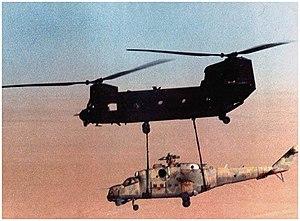
Le conflit tchado-libyen est un conflit entre le Tchad et la Libye pour le contrôle de la bande d'Aozou entre 1978 et 1987, avec un soutien important de la France au premier. Prolongement de la première guerre civile tchadienne qui oppose tout d'abord le pouvoir central tchadien et les différents mouvements de rébellion, puis le pouvoir central et ses alliés rebelles aux rebelles soutenus par la Libye, elle voit la victoire finale d'Hissène Habré, rebelle tchadien porté au pouvoir durant le conflit, qui expulse les forces libyennes de Mouammar Kadhafi du territoire tchadien.
Le 160th SOAR